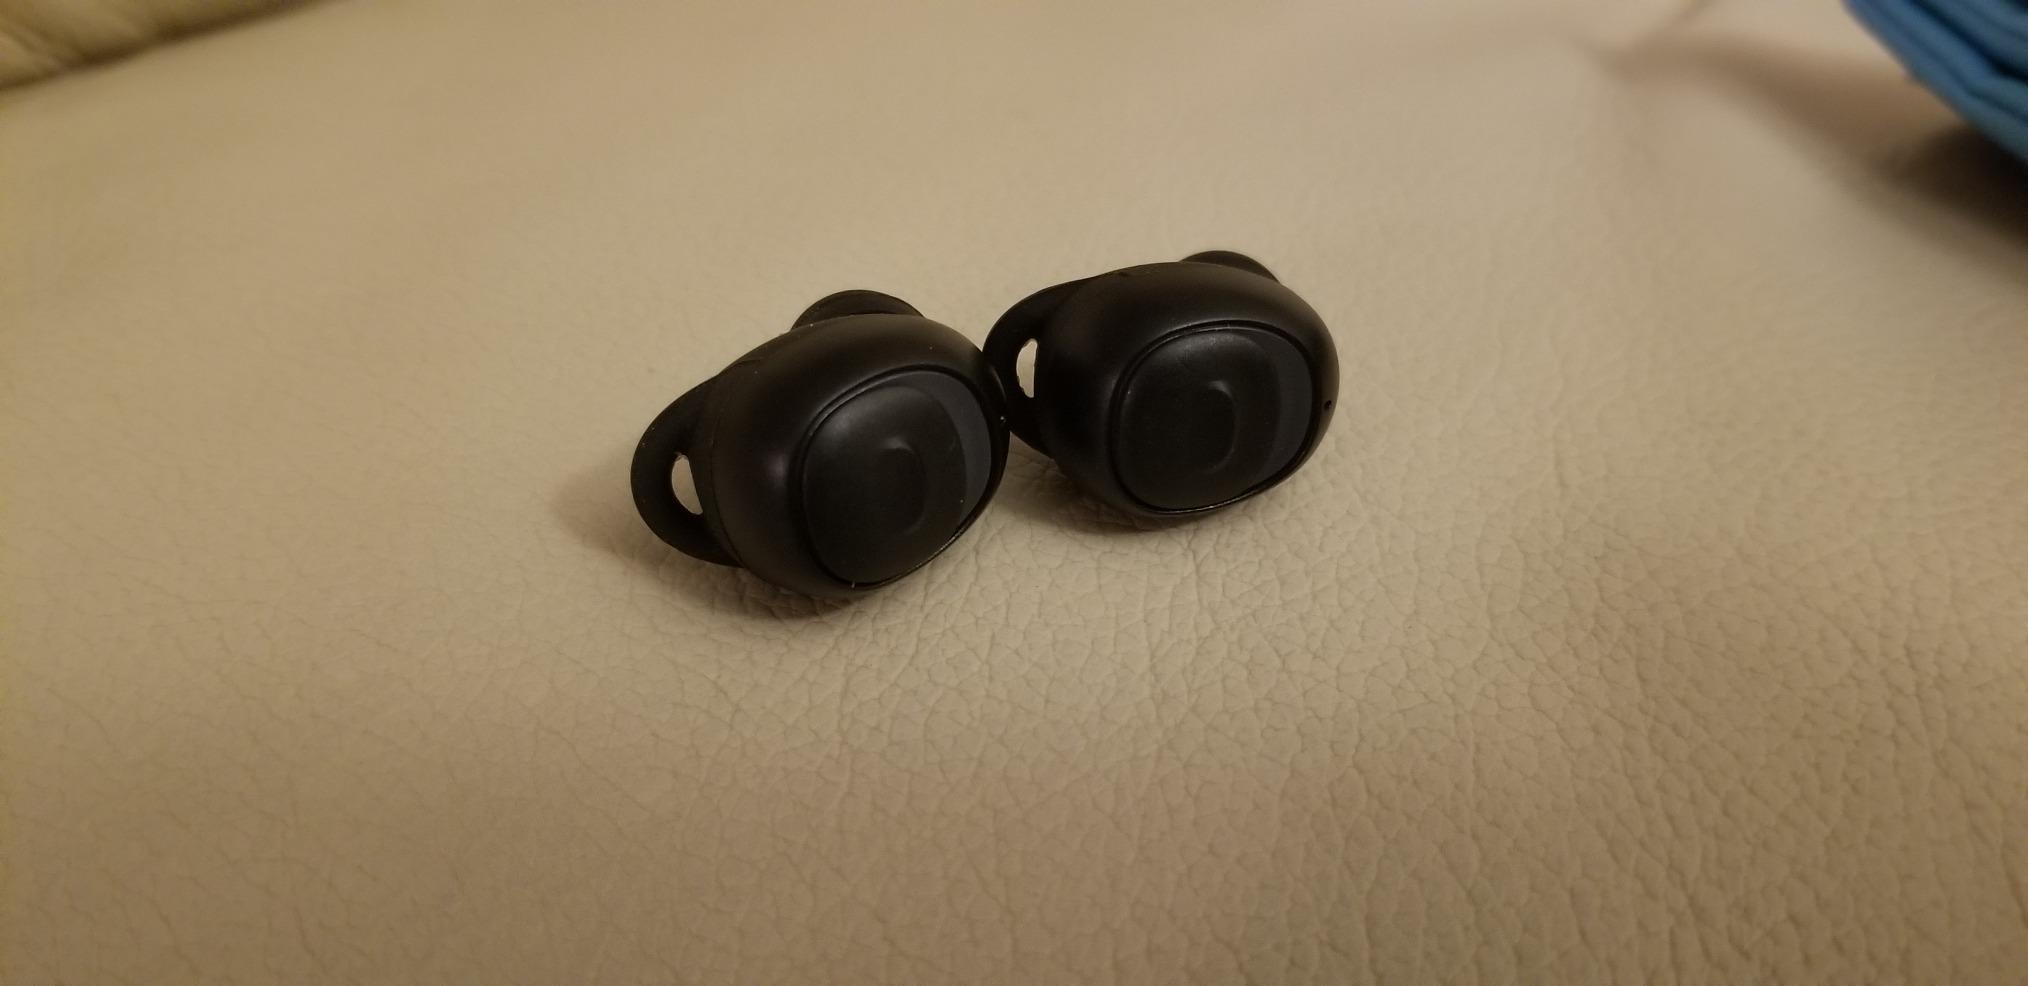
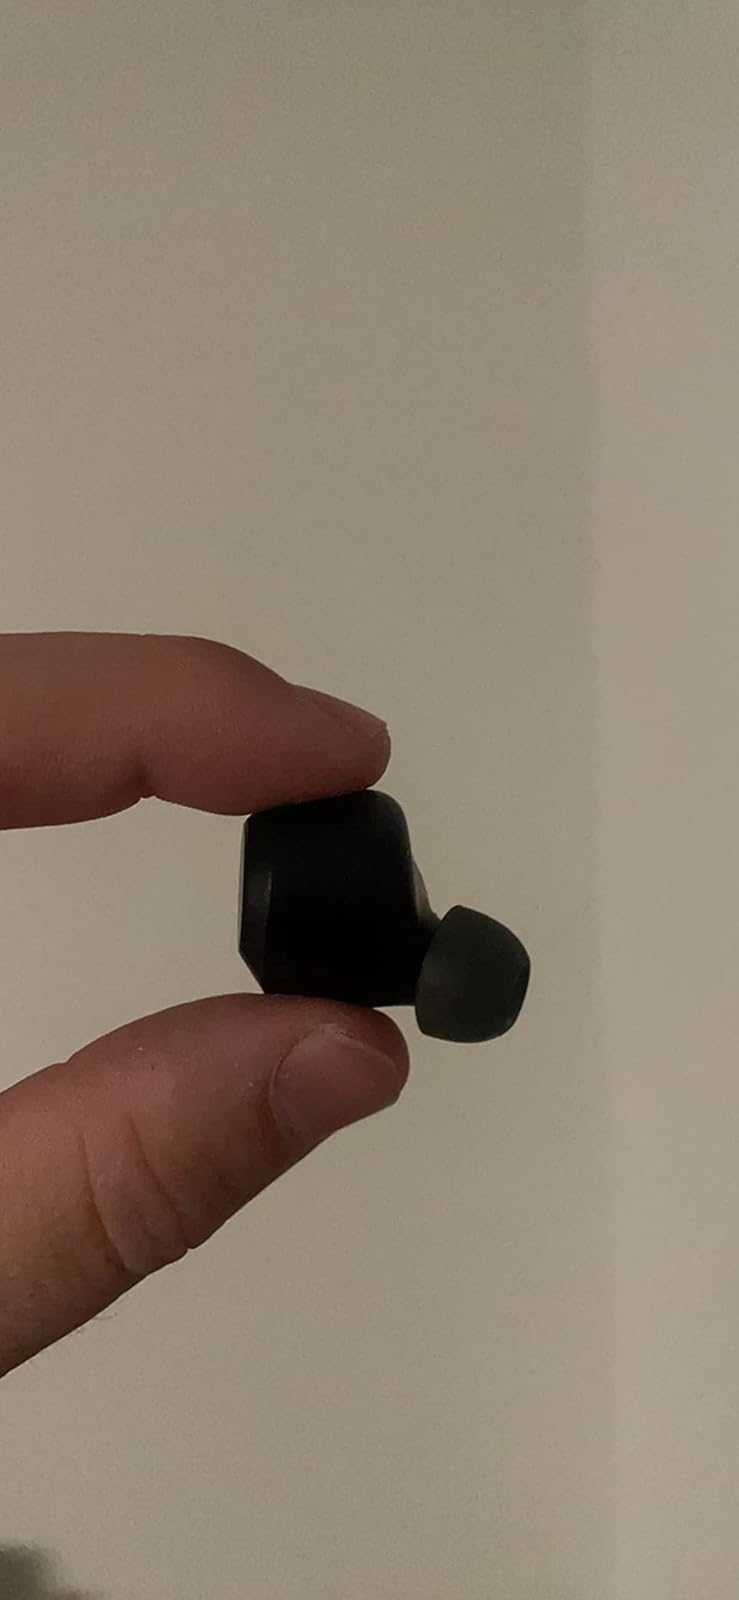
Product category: earbuds
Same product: no